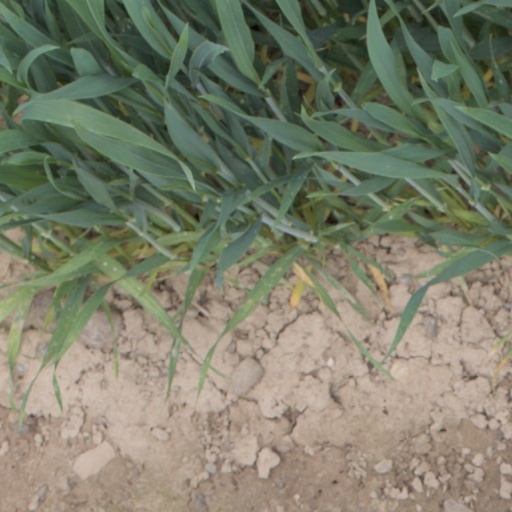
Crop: wheat